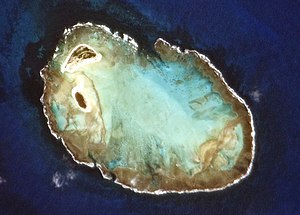
Atol das Rocas
Atollen fotograferet fra Den Internationale Rumstation i 2010
Atol das Rocas eller Rocasatollen er en atol i det sydlige Atlanterhav. Atollen tilhører delstaten Rio Grande do Norte i Brasilien og ligger 260 kilometer nordøst for Natal og 145 kilometer nord for øen Fernando de Noronha. Atollen blev opdaget i 1503.